Nazareth

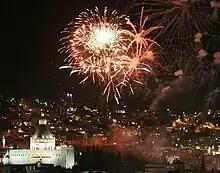
Christmas Eve in Nazareth

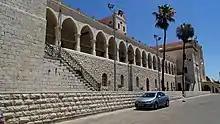
Don Bosco School

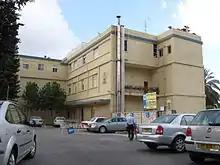
Italian Nazareth Hospital

The United Kingdom gained control of Palestine in 1917, the same year of the Balfour Declaration, which promised British support for the establishment of a Jewish homeland in Palestine. In the years preceding and following the declaration, Jewish immigration to Palestine had been increasing. Representatives of Nazareth opposed the Zionist movement, sending a delegation to the 1919 and issuing a letter of protest in 1920 that condemned the movement while also proclaiming solidarity with the Jews of Palestine. Politically, Nazareth was becoming further involved in the growing Palestinian nationalist movement. In 1922, a Muslim-Christian Association was established in the town, largely sponsored by the Muslim al-Zu'bi family. A consistent and effective united Palestinian Arab religious front proved difficult to establish and alternative organizations such as the Supreme Muslim Council's Organization of Muslim Youth and the National Muslim Association were established in Nazareth later in the 1920s. In 1922 there were 7,424 people (4,885 Christians, 2,486 Muslims and 53 Jews) living in Nazareth with 16 languages spoken (7,035 Arabic, 135 English, 72 French, 43 Hebrew, 42 German, 20 Armenian, 12 Greek, 12 Italian, five Maltese, five Turkish, four Polish, three Yiddish, two Abyssinian, two Magyar, and two Spanish). Nazareth was relatively slow to modernize. While other towns already had wired electricity, Nazareth delayed its electrification until the 1930s and invested instead in improving its water supply system. This included adding two reservoirs at the northwestern hills and several new cisterns. By 1930, a church for the Baptist denomination, a municipal garden at Mary's Well and a police station based in Zahir al-Umar's Seraya had been established and the Muslim Sharqiya Quarter had expanded.